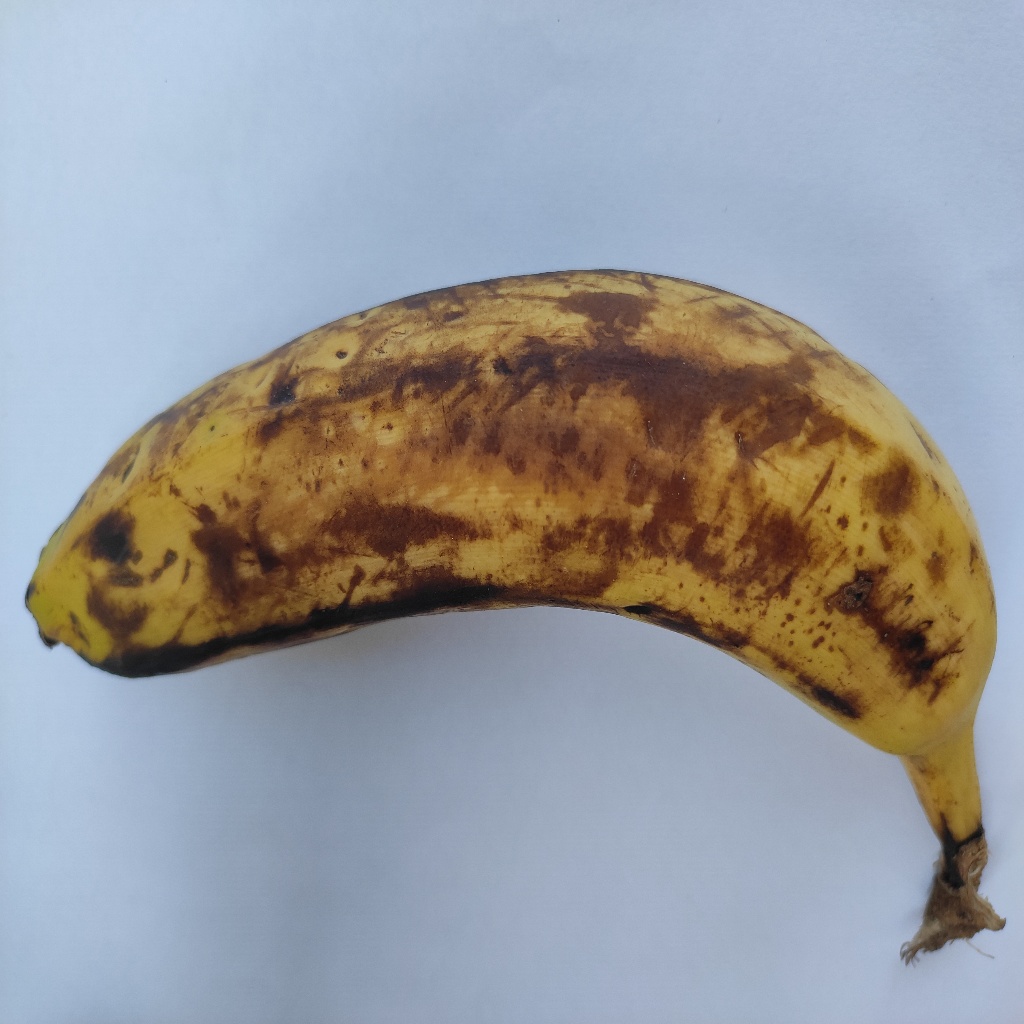
Crop: banana
Quality class: Defect